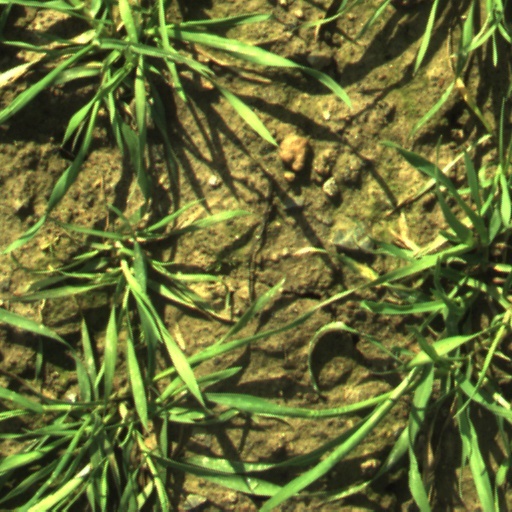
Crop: wheat